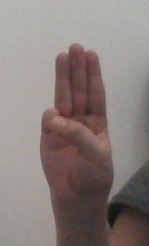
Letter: thaa